Ferdinand Ellerman

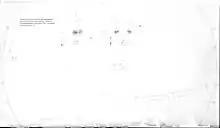
Sunspot illustration by Ellerman, 1917

While at the Mount Wilson Solar Observatory in 1915, Ellerman studied an unusual phenomenon observed at multiple locations in the lower chromosphere layer of the Sun. These events showed bright emission features in the wings of hydrogen-alpha absorption lines. The phenomenon later became referred to as Ellerman bombs, as he observed they were localized and generally only lasted 10–20 minutes. Although Ellerman studied this phenomenon, the original discovery of this behavior was made by W. M. Mitchell in 1900, near an active region of the Sun.